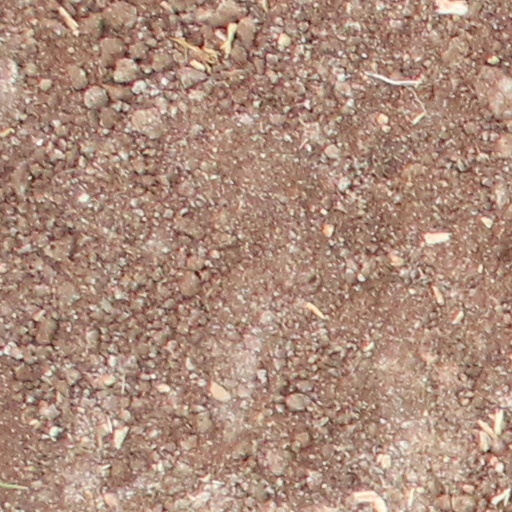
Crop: wheat